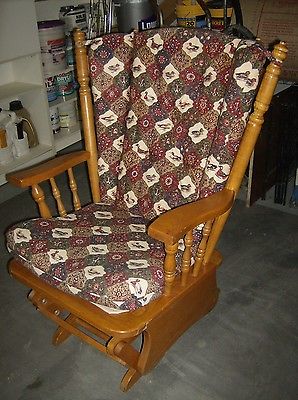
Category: chair